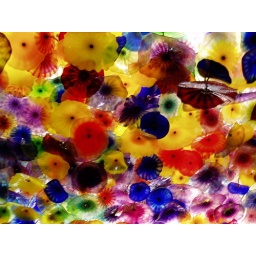
Chehuly glass flower ceiling in the lobby at Bellagio